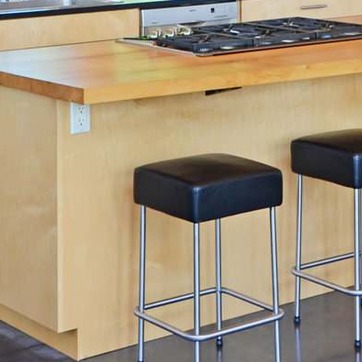
Material: leather